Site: brandenburg
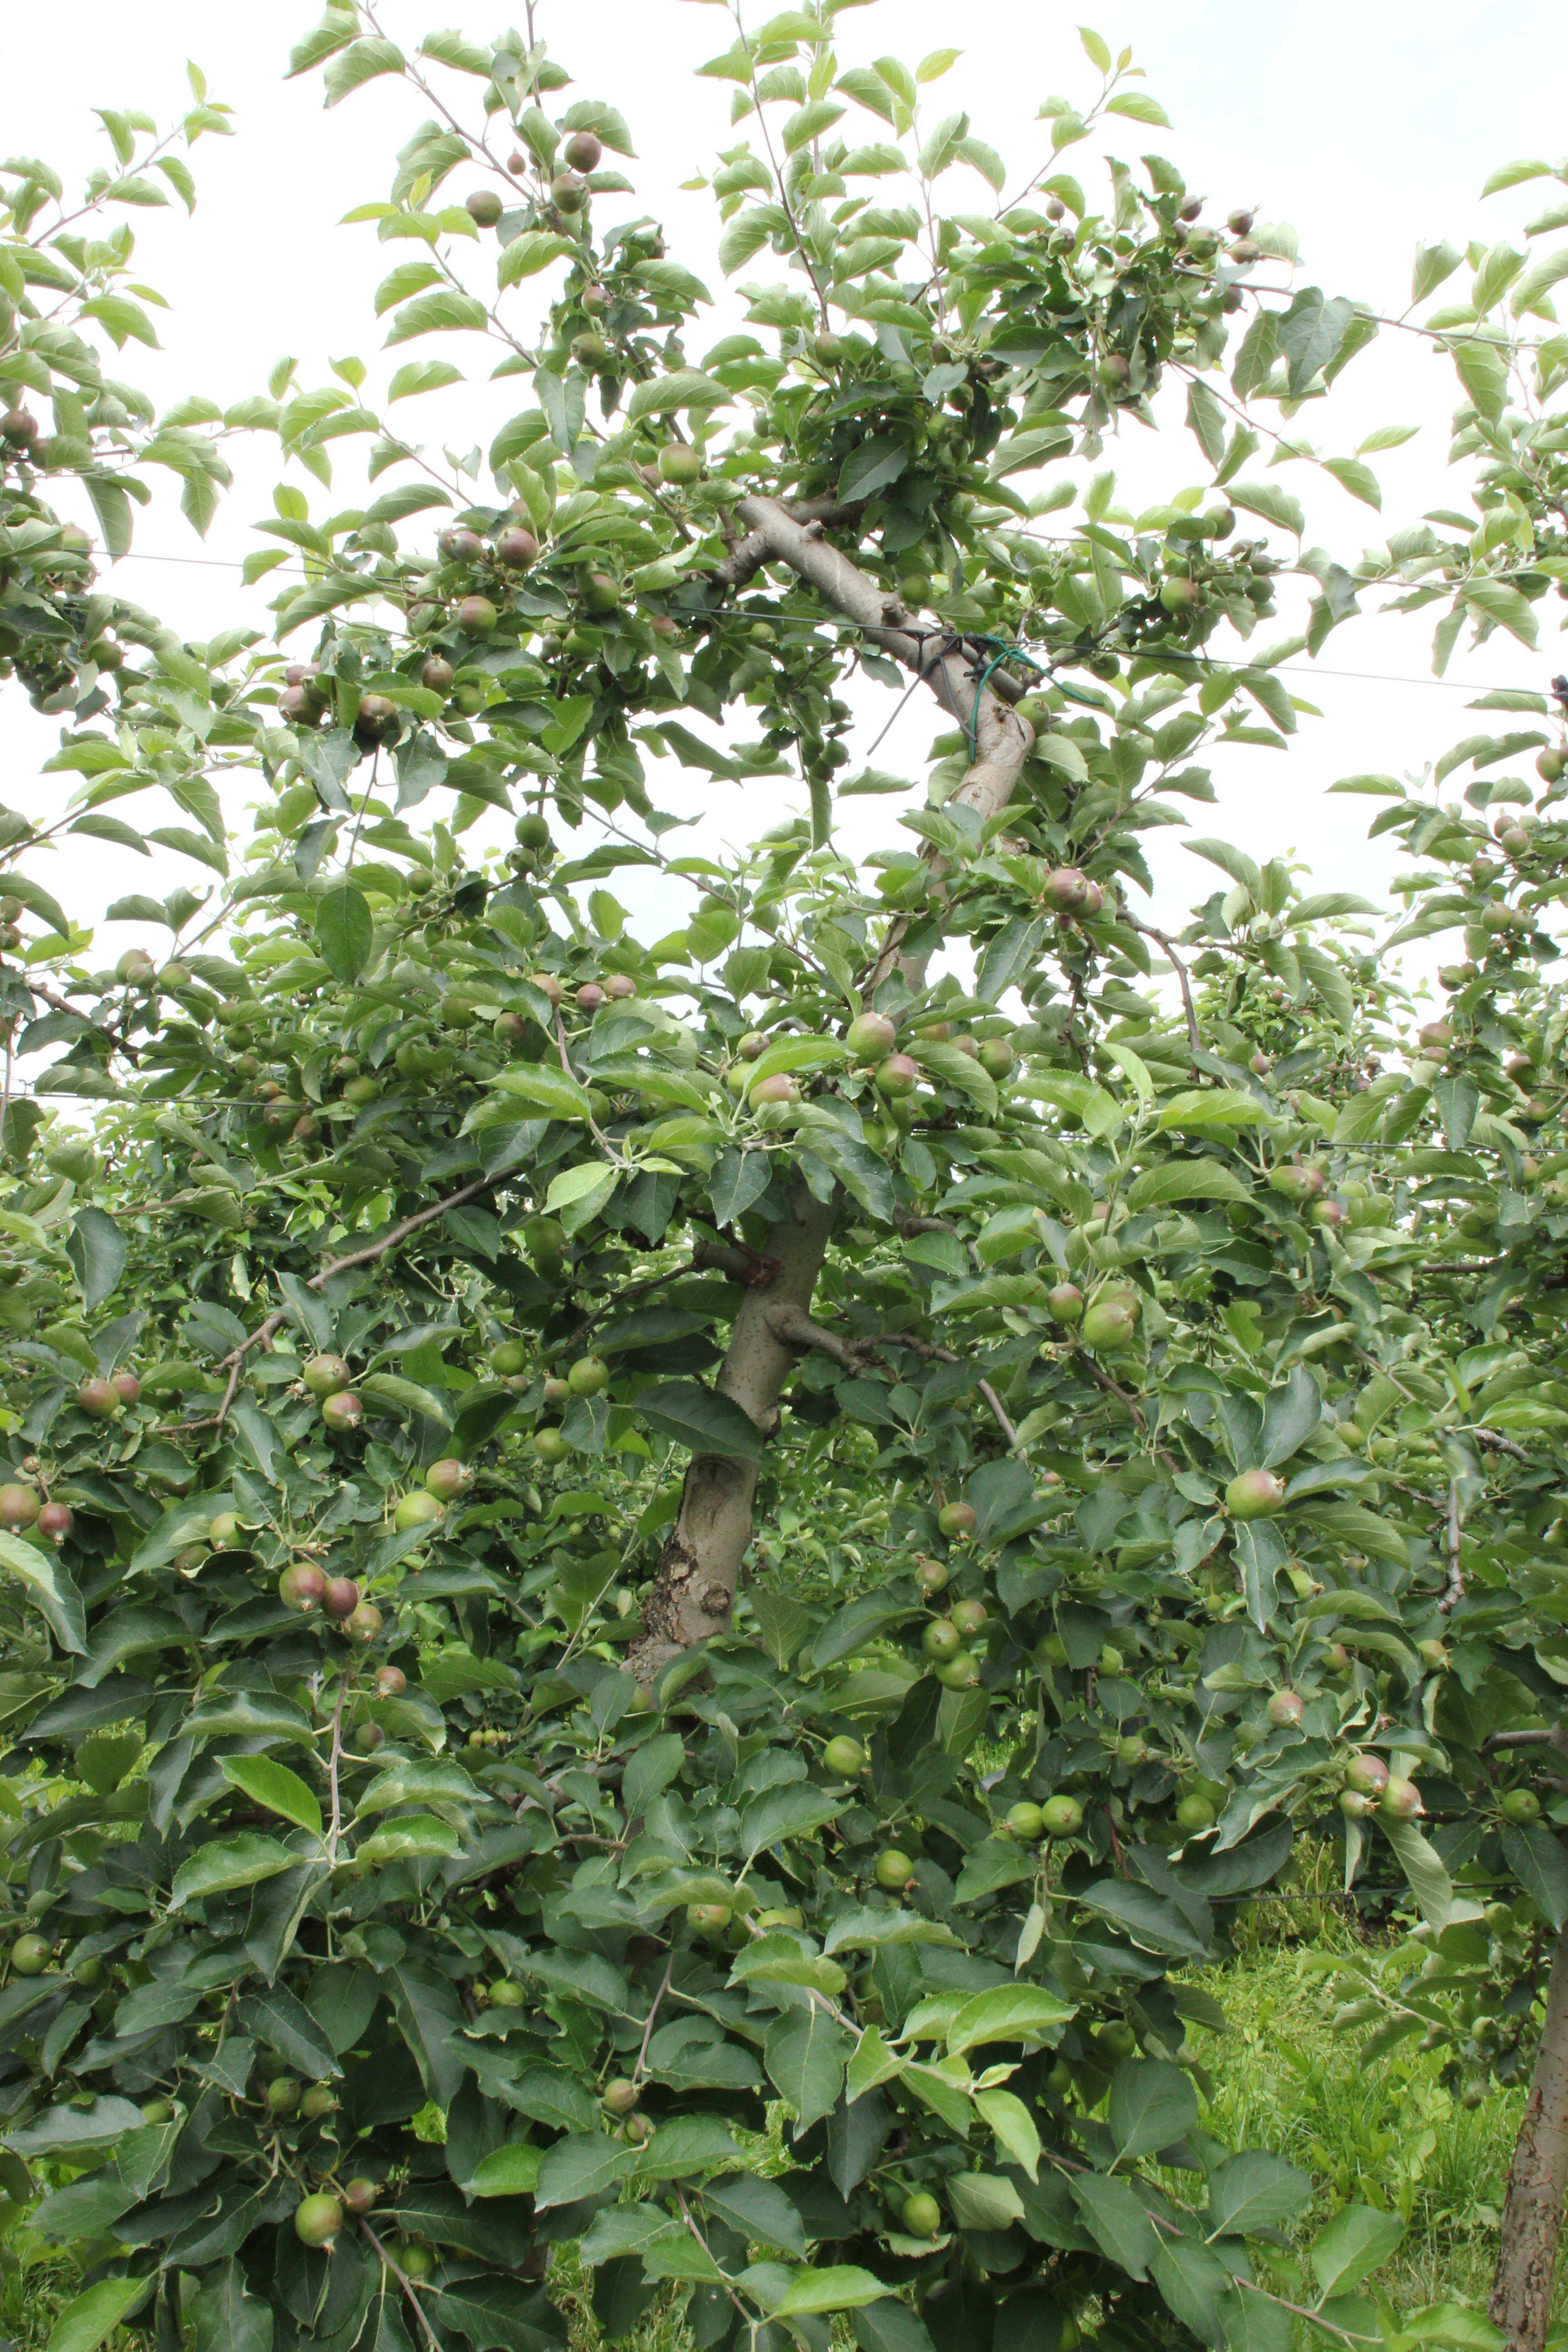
Growth stage (BBCH 73): Development of fruit